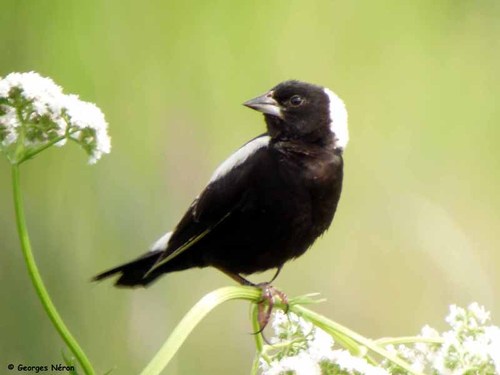
the bird has a black bill and a black eyering.
this bird has a black crown, chest, breast, vent and wings, as well as a white nape and back.
this bird has a wide straight bill, a white crown, and brown tarsuses and feet.
a small sized bird that is mostly black with a pointed billa small black and white bird with a short thick beak, black head with white on nape, wings, and tail.
this bird has feathers that are black with a white crown
this particular bird has a belly that is black and a white back
this bird has wings that are black and has a short billa small black bird with a white patch on its head
this bird has a black and brown breast coloration with a white neck
Species: Bobolink